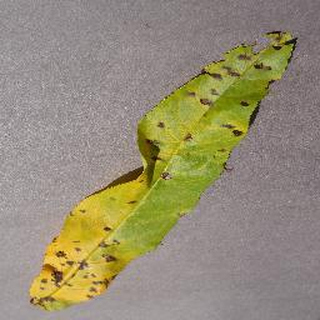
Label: peach_bacterial_spot